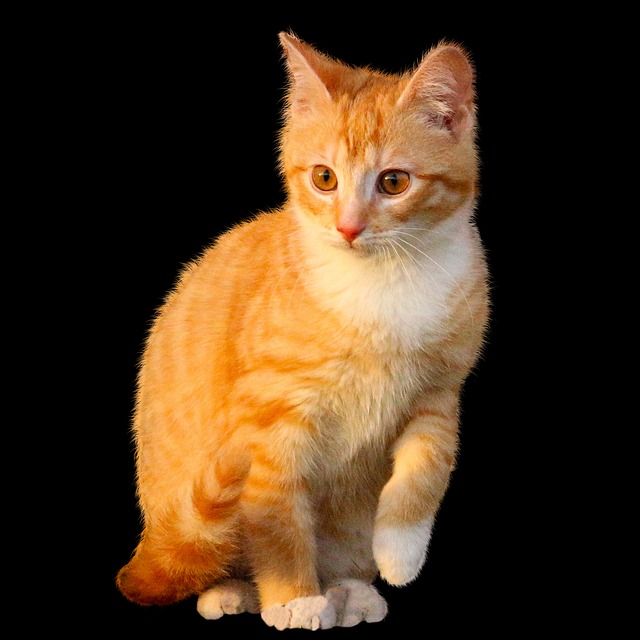
Label: gatto